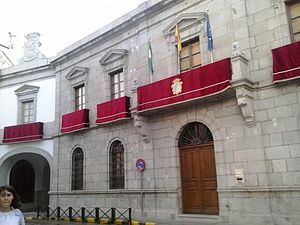
Pozoblanco
Pozoblanco City Hall. (2014)
Pozoblanco er en by i Los Predroches i Cordoba-provinsen placeret i den nordlige del af det Andalusien i det sydlige Spanien. Indbyggertallet anslås at være omkring 17.000. Pozoblanco betyder "hvide brønd".